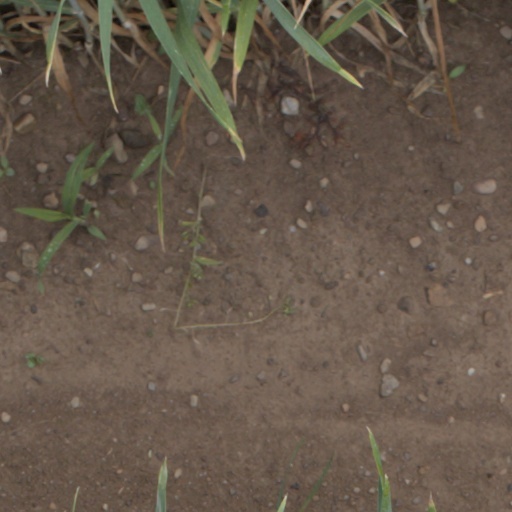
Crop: wheat